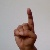
The image shows a hand gesture representing the letter 'D' in Indian Sign Language.